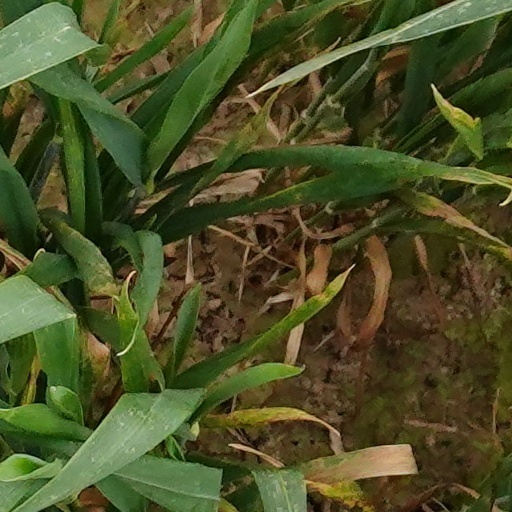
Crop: wheat